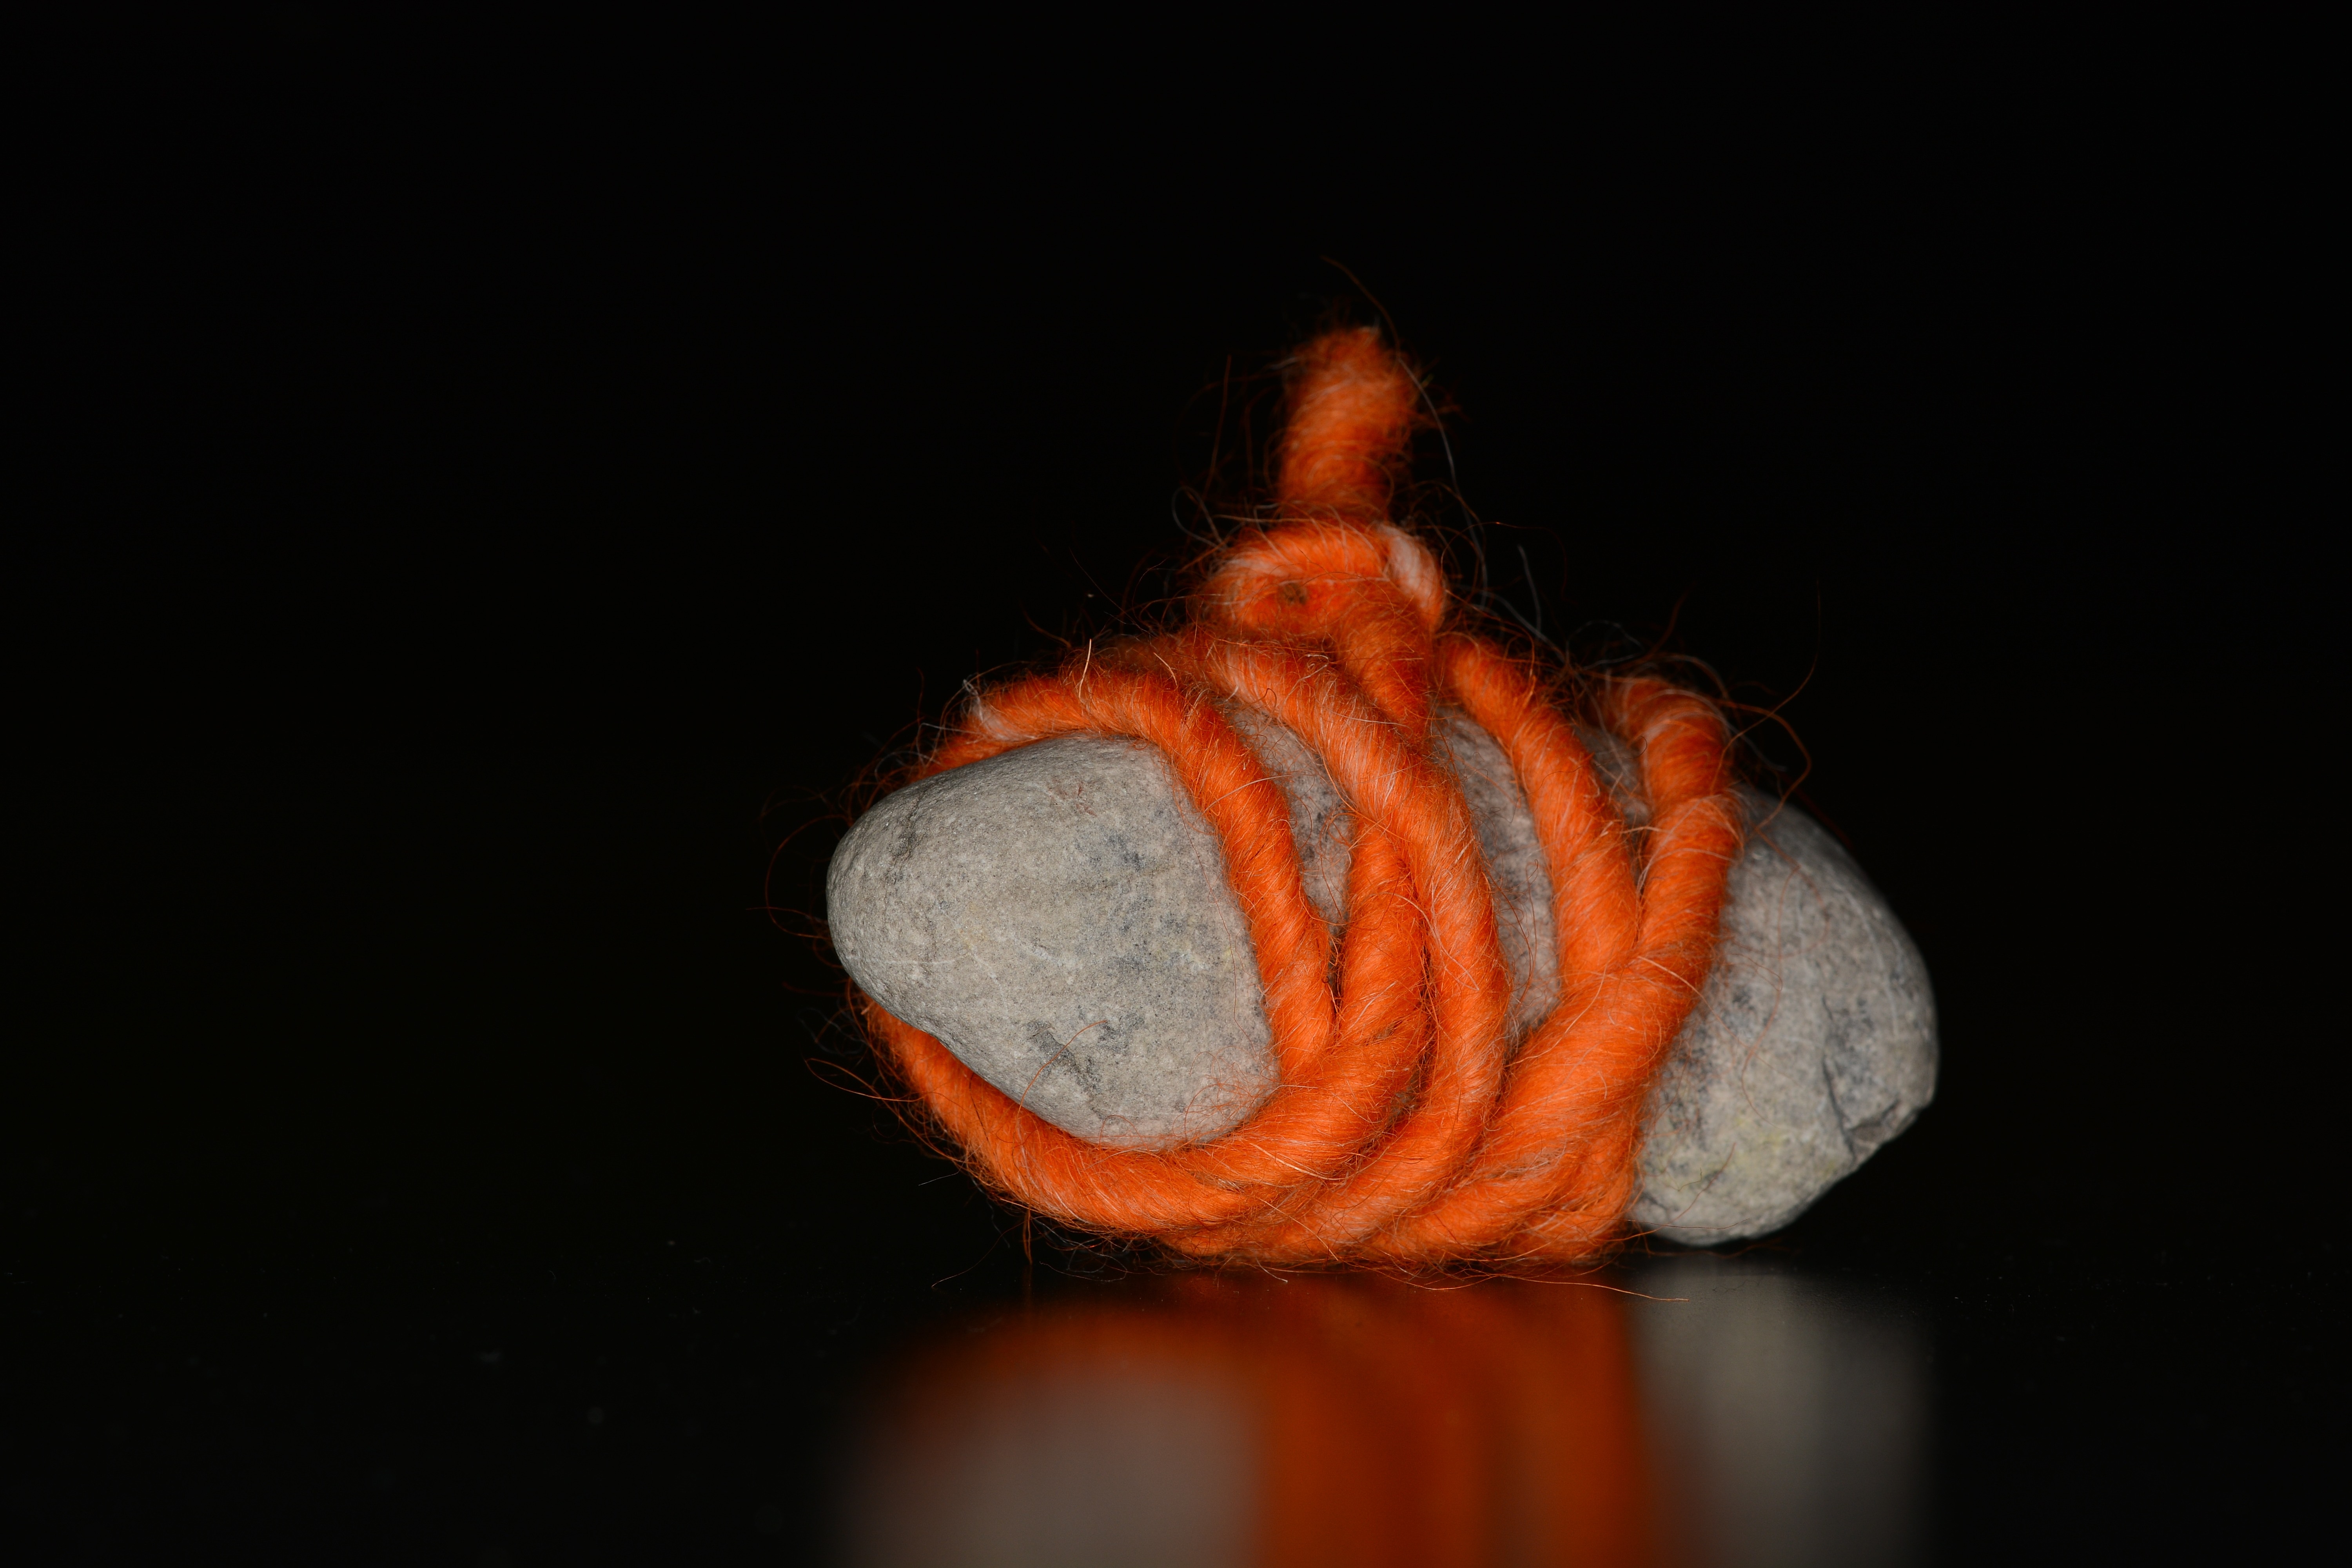
hand, light, leaf, stone, red, color, darkness, black, still life, wool, material, close up, human body, organ, macro photography